2006 Tour de France, Prologue to Stage 11

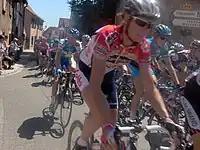
Stage 1.

Stage 1 was a largely flat sprinter stage with a category 4 climb up the small Côte de Heiligenstein about halfway through the stage at the mark, and three intermediate sprints throughout the length of the course. The sprints were in Saverne (at 53.0 km/32.9 mile), Plobsheim (137.0 km/85.1 mile), and Kehl (175.5 km/109.0 mile). The stage was a long loop, starting and finishing in Strasbourg.